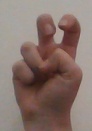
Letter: toot